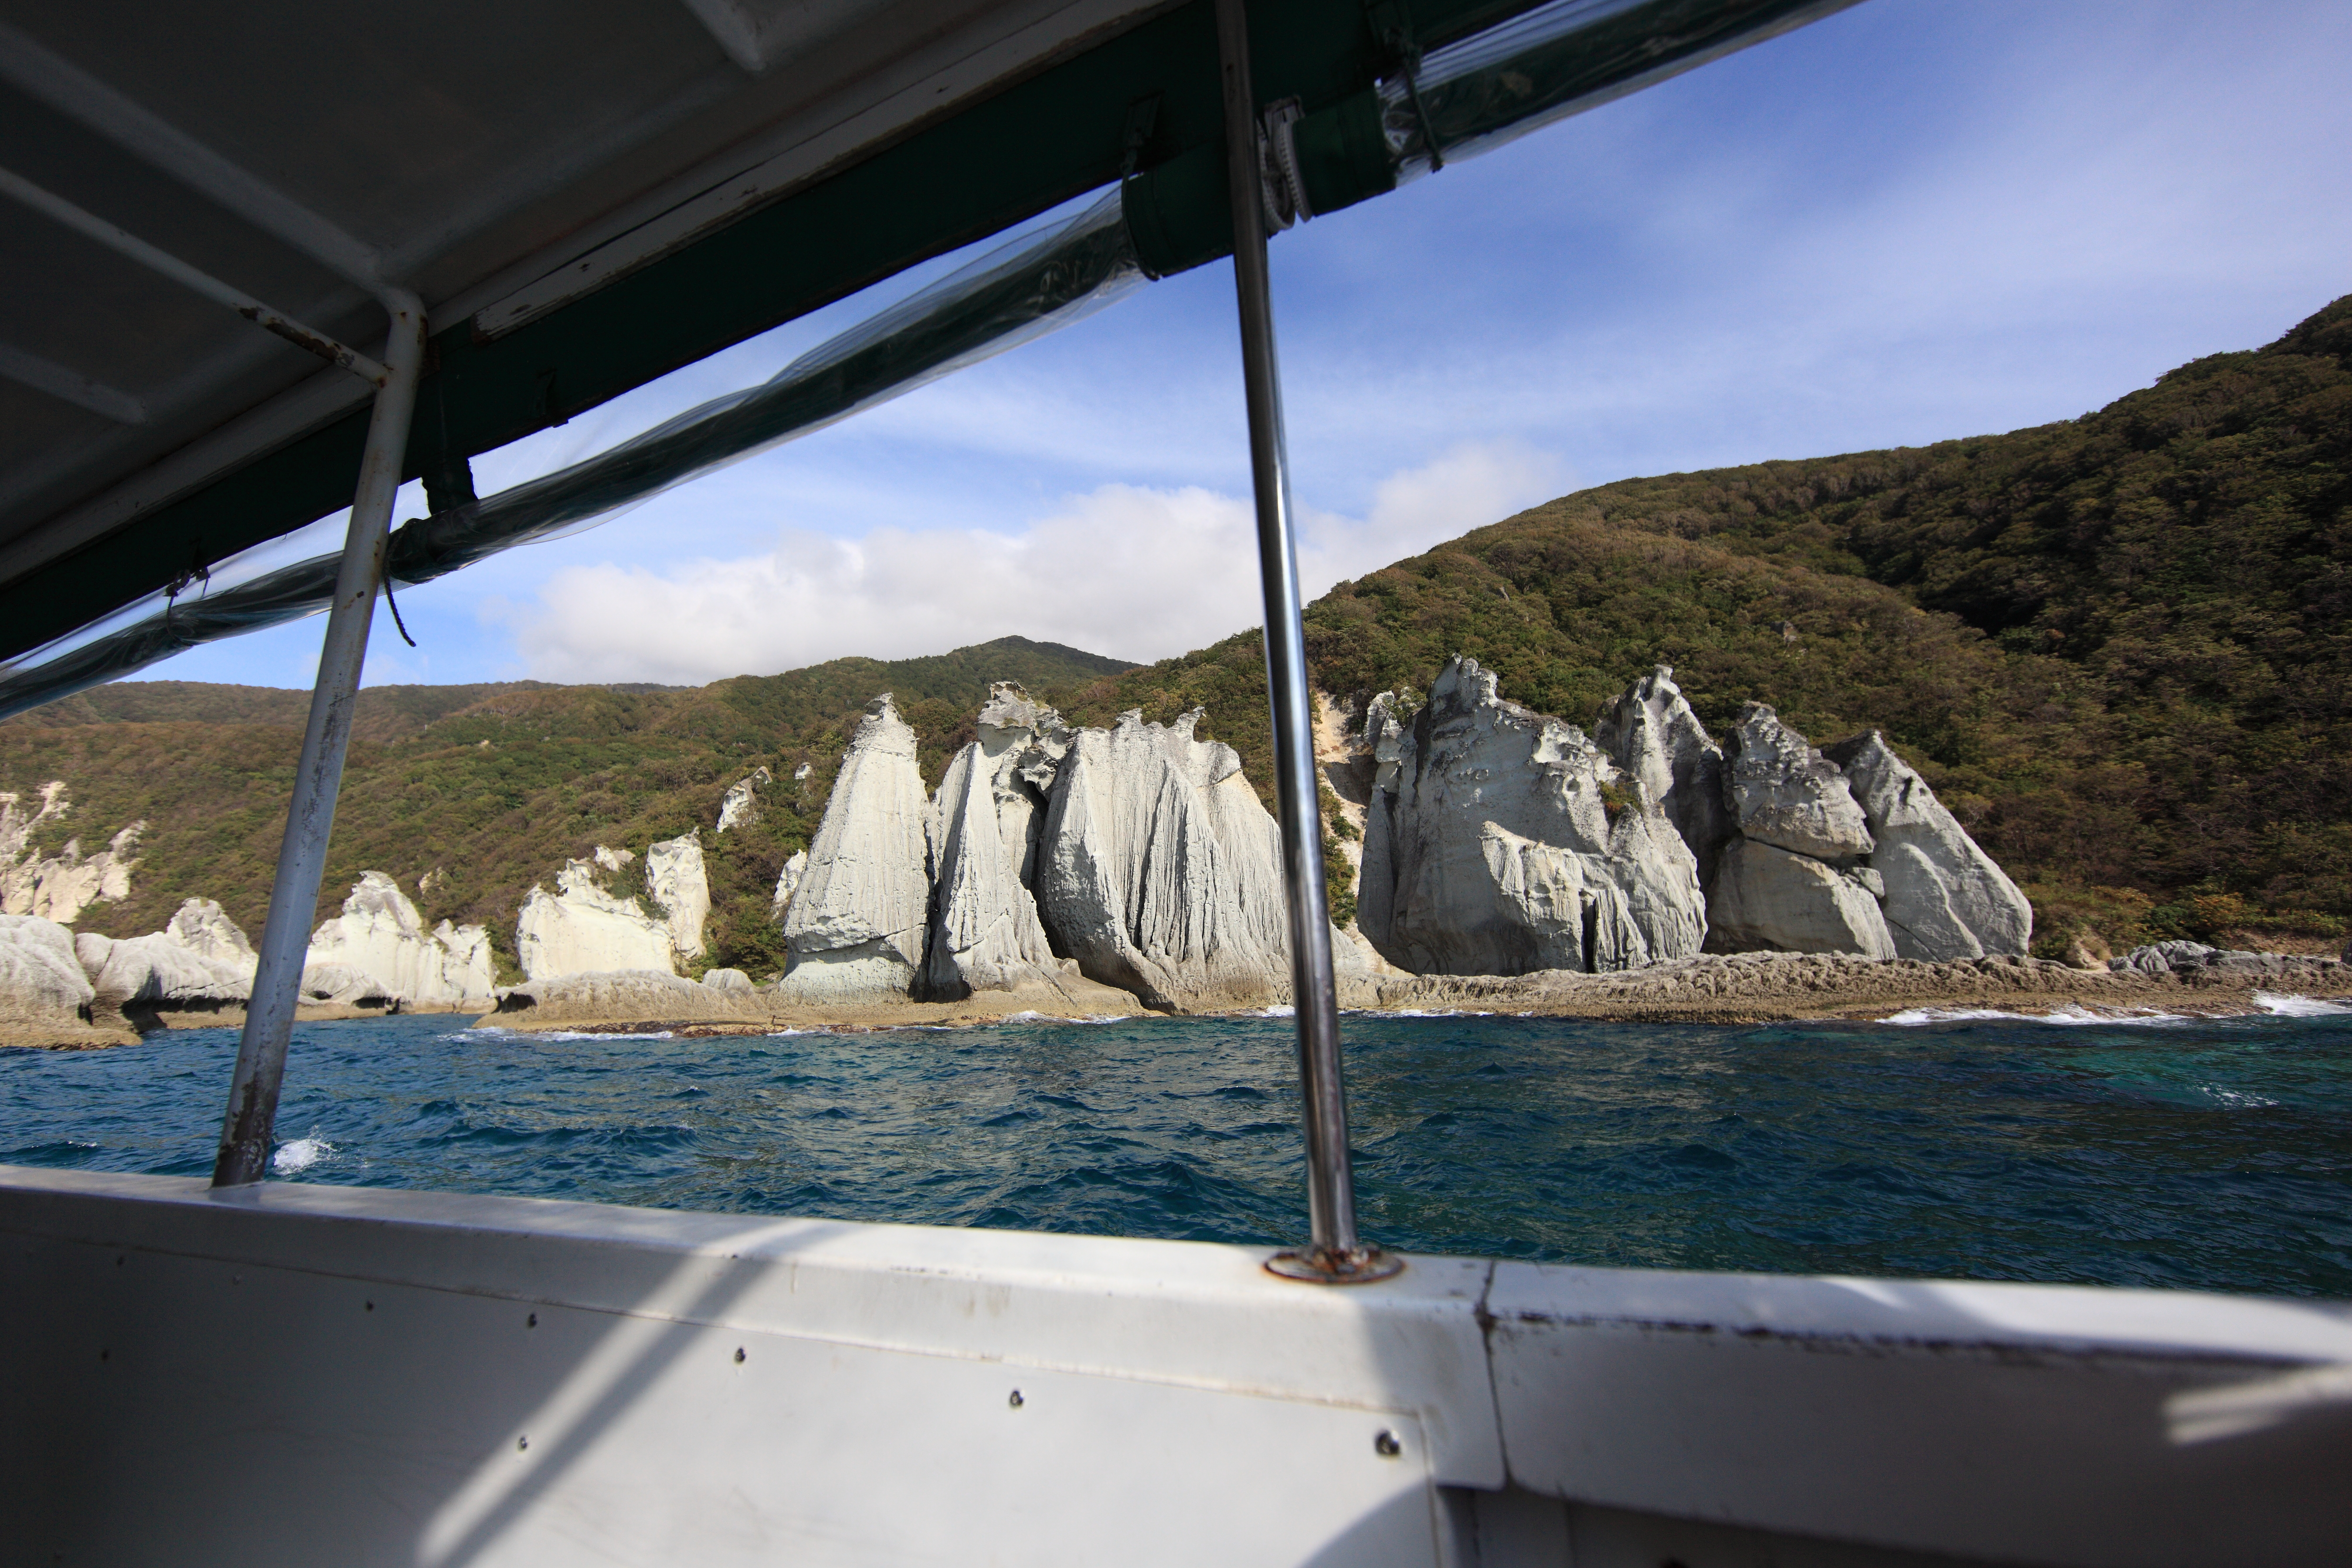
sea, coast, boat, vacation, cliff, high, vehicle, sailing, bay, boating, 5d, hires, markii, hi, res, resolution, aomori, shimokita, hotokegaura